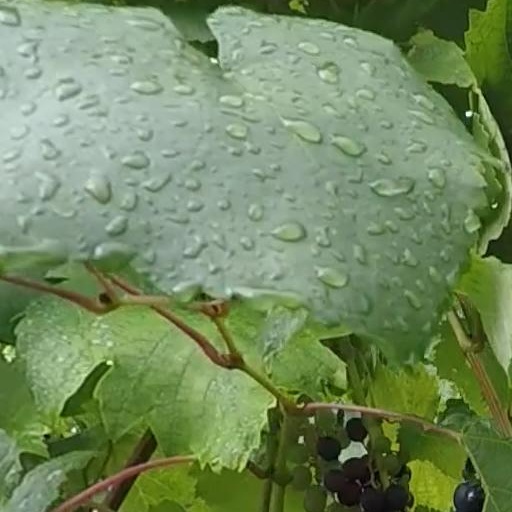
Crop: grape